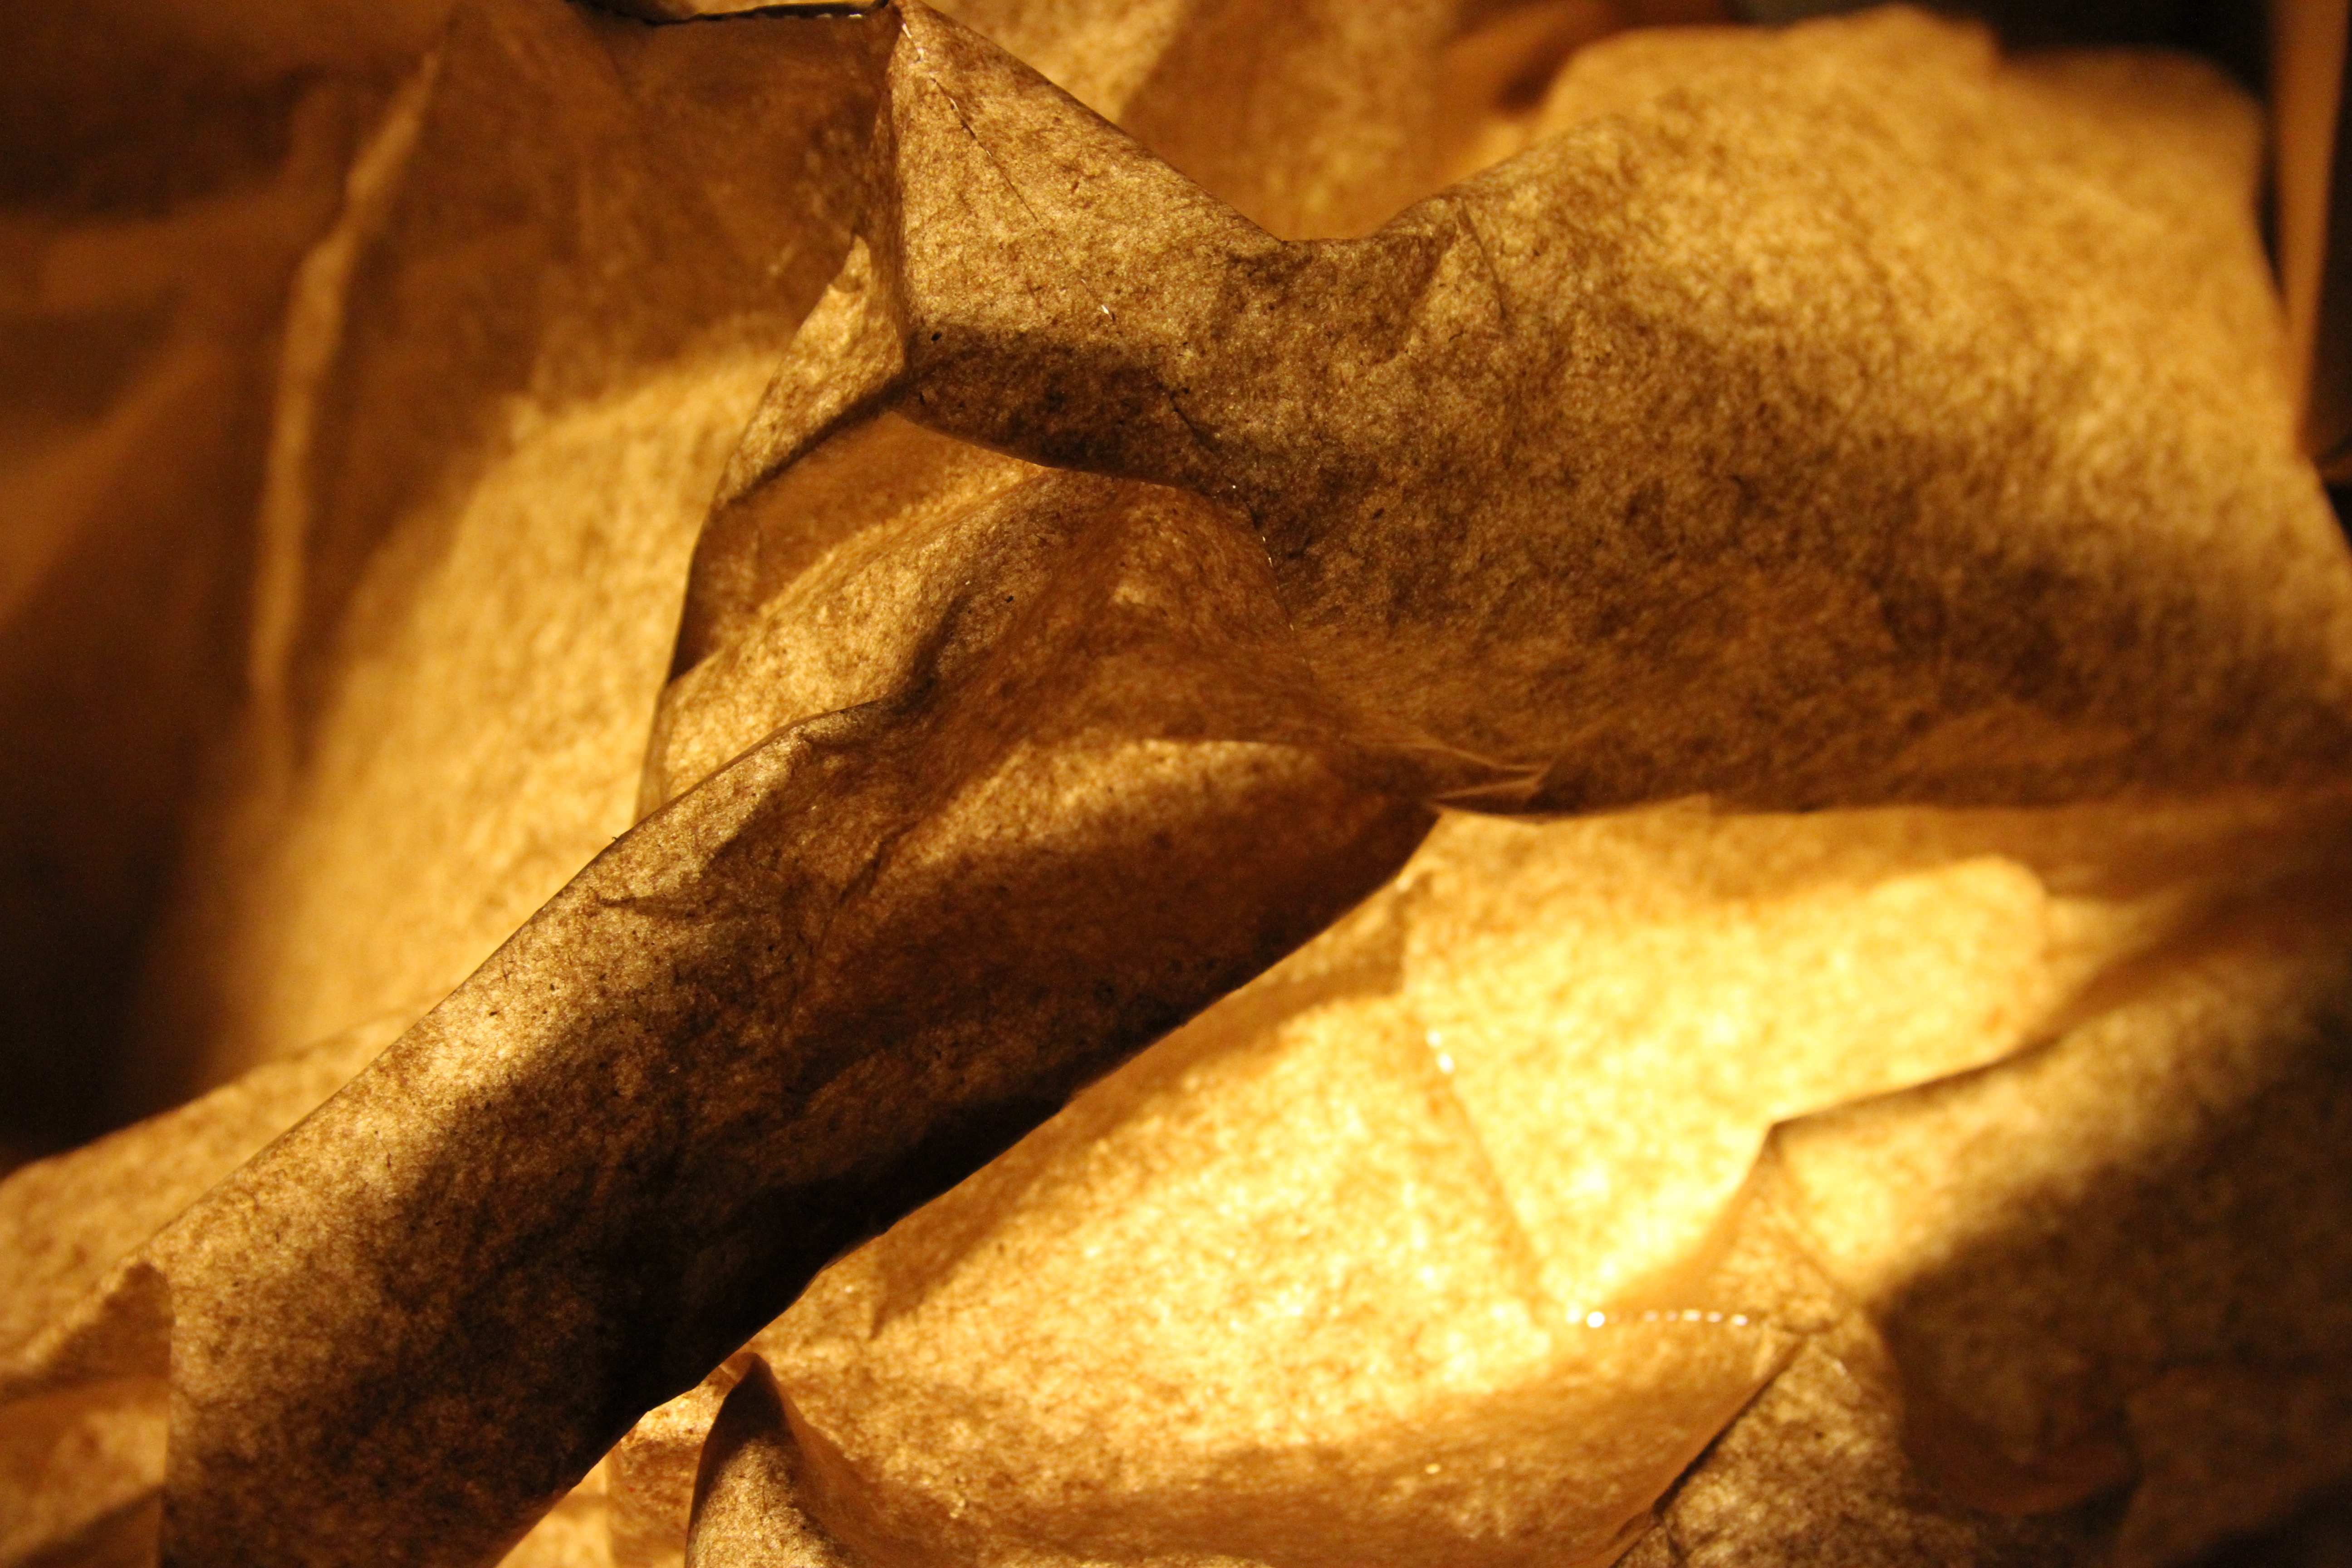
hand, rock, wood, leaf, food, yellow, close up, macro photography